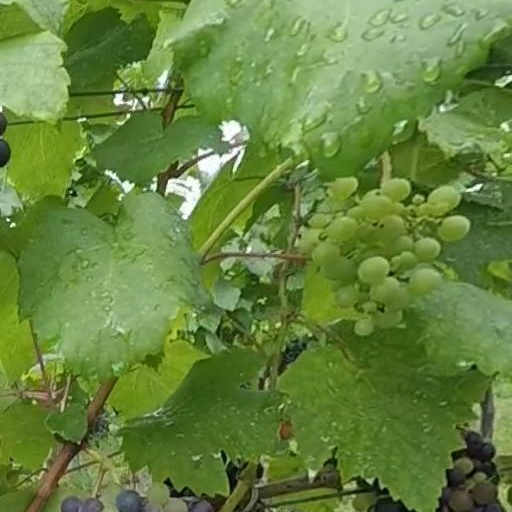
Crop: grape